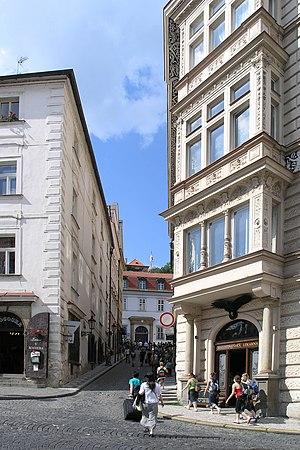
La rue Zámecká est située à Malá Strana à Prague et relie la place Malostranské et la rue Nerudova à la rue Thunovská.